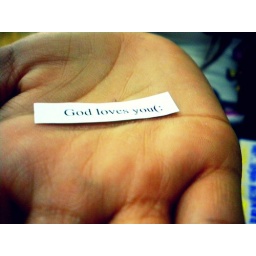
So I was in Geometry and the girl who sits next to me gave me this i thought it was cute